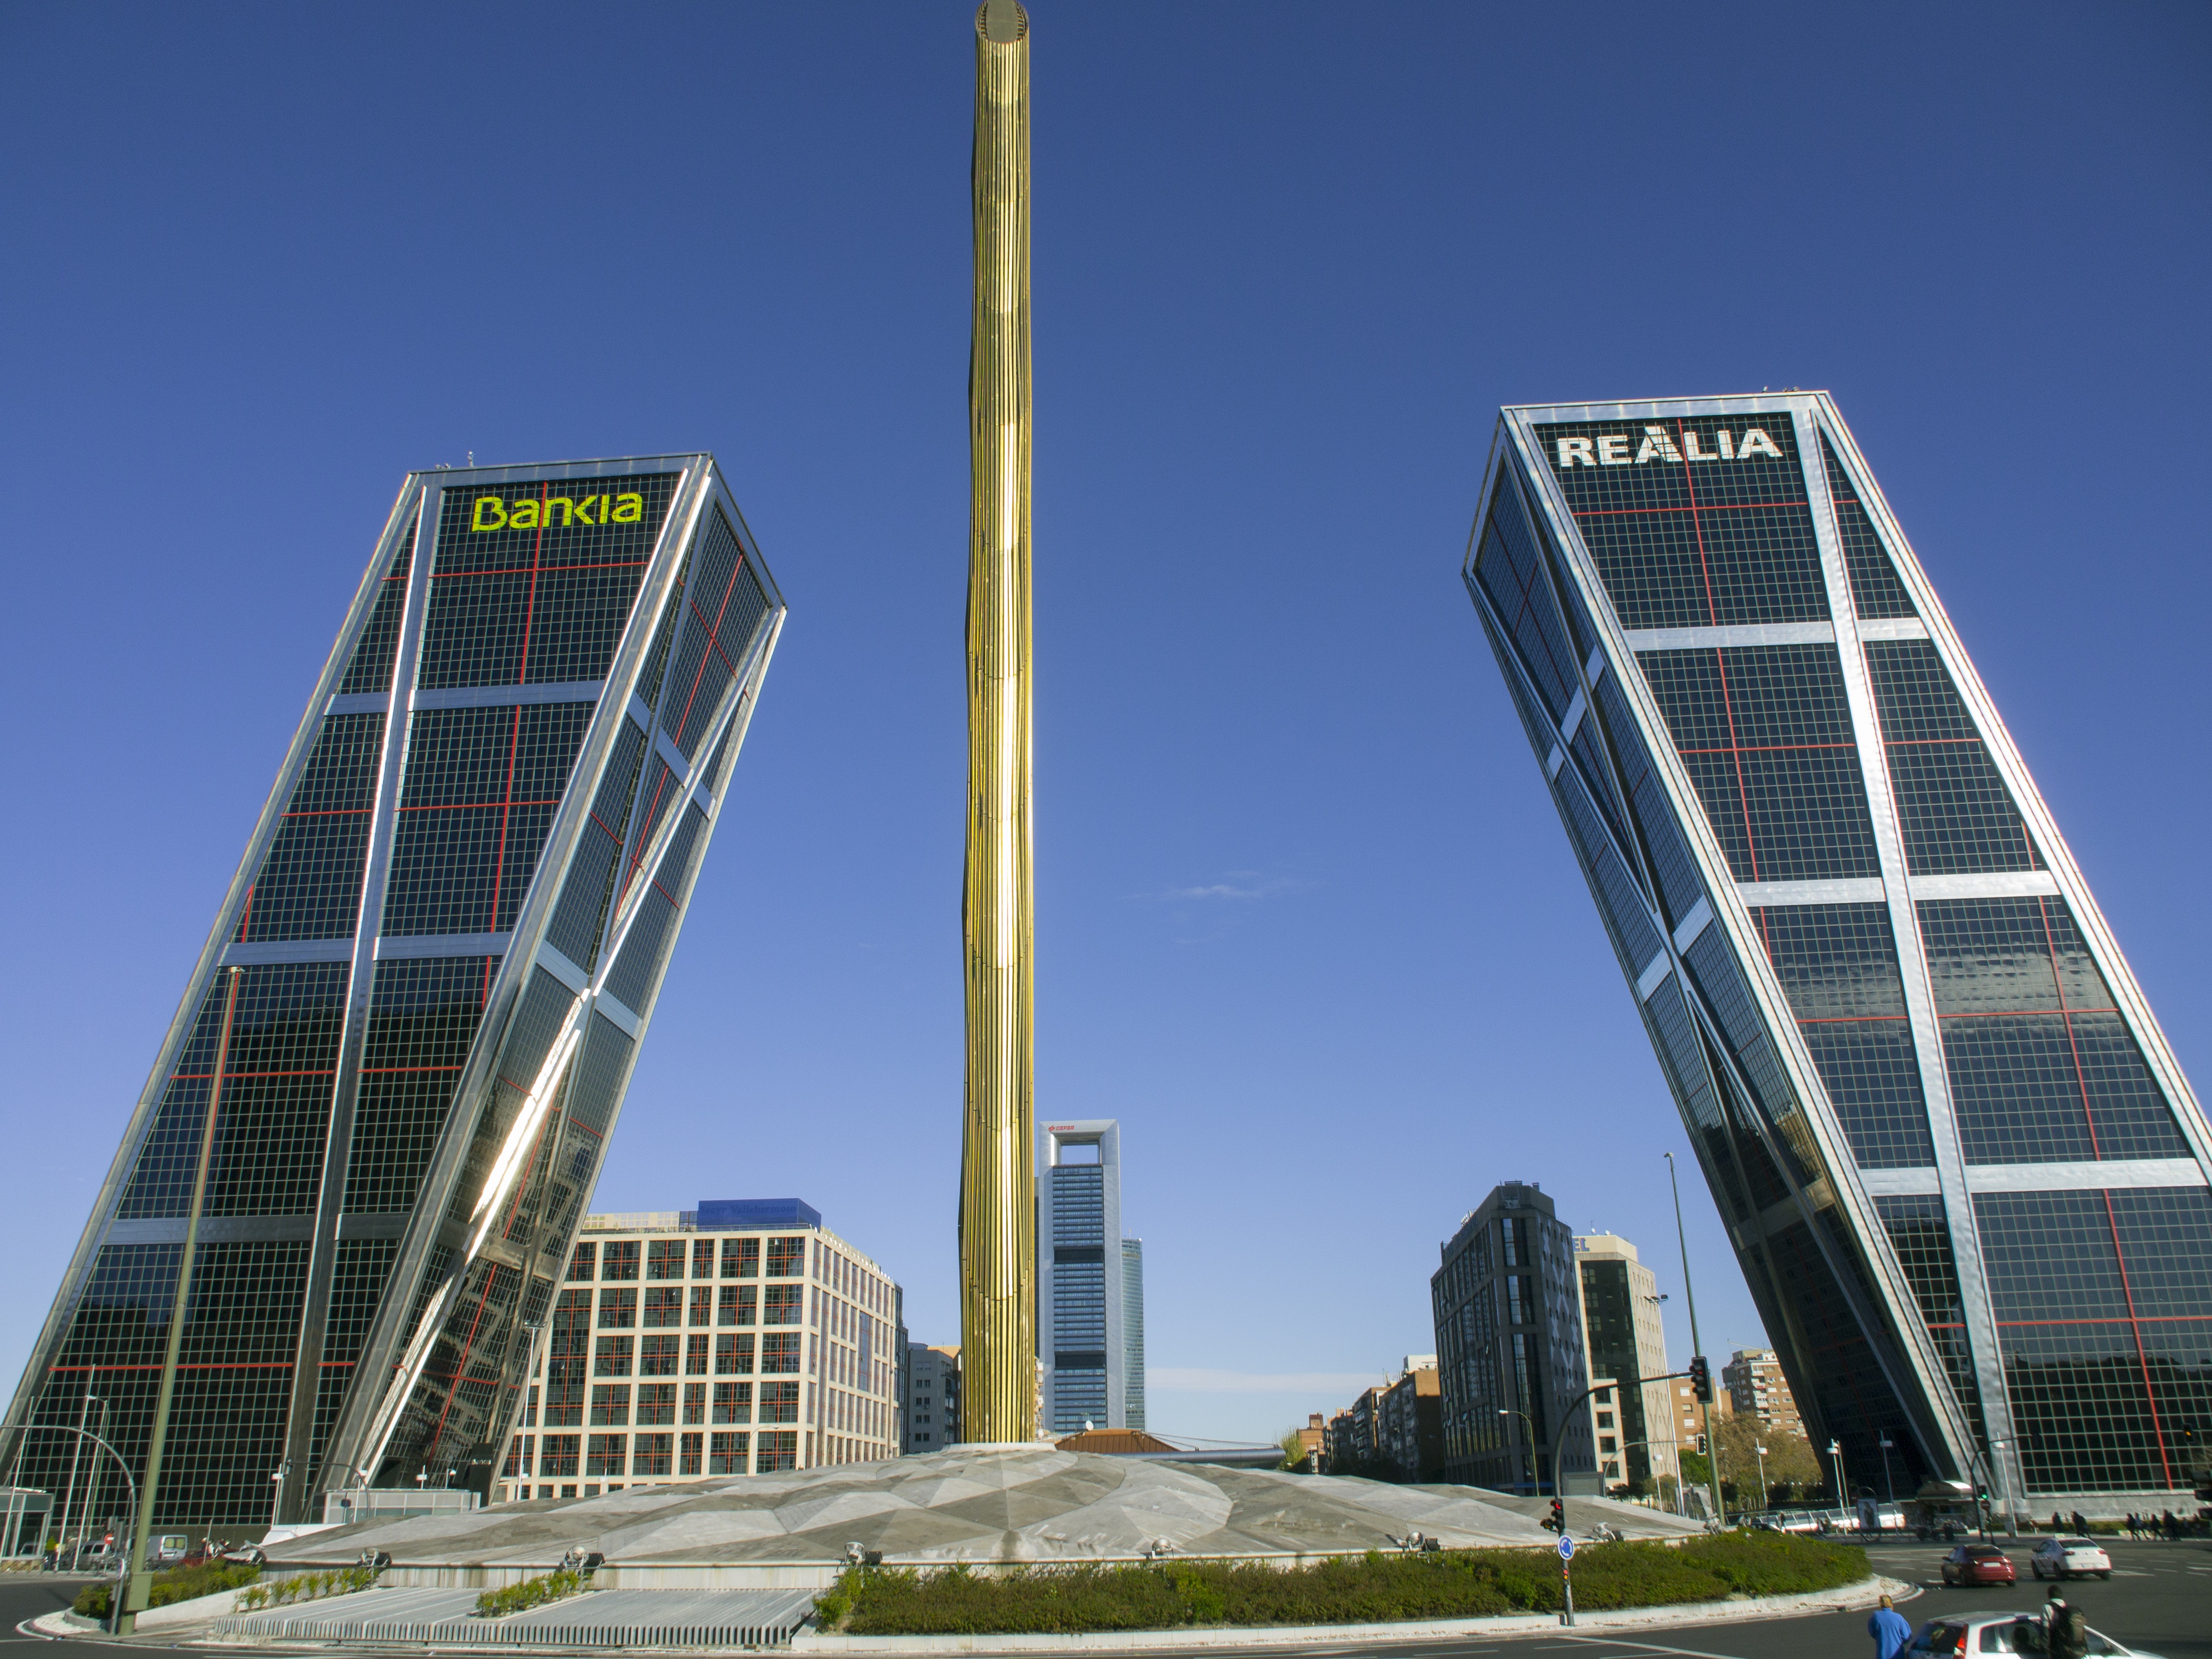
architecture, skyline, skyscraper, cityscape, downtown, tower, landmark, facade, tower block, buildings, madrid, headquarters, metropolis, condominium, residential area, metropolitan area, leaning towers